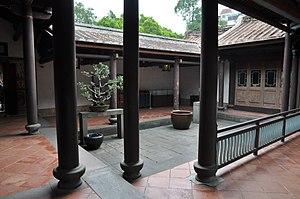
The Lin Family Mansion and Garden - Xinbei